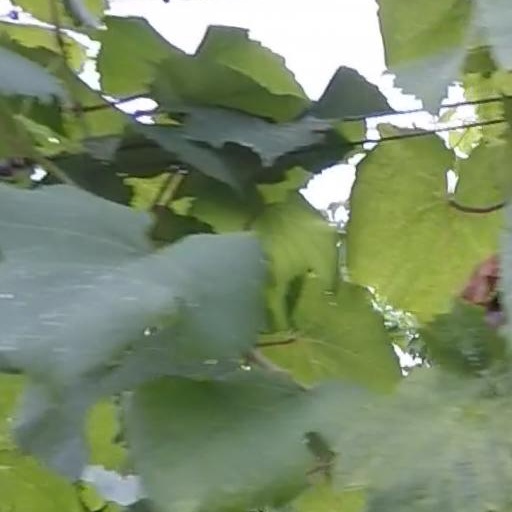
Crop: grape